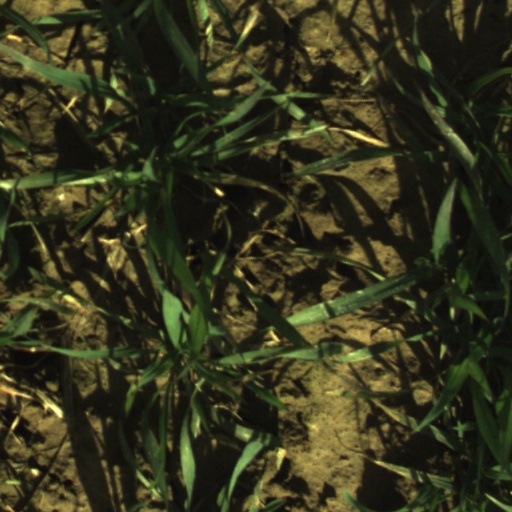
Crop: wheat